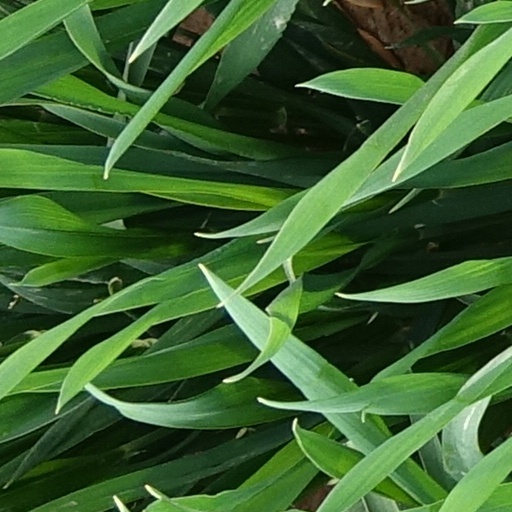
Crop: wheat